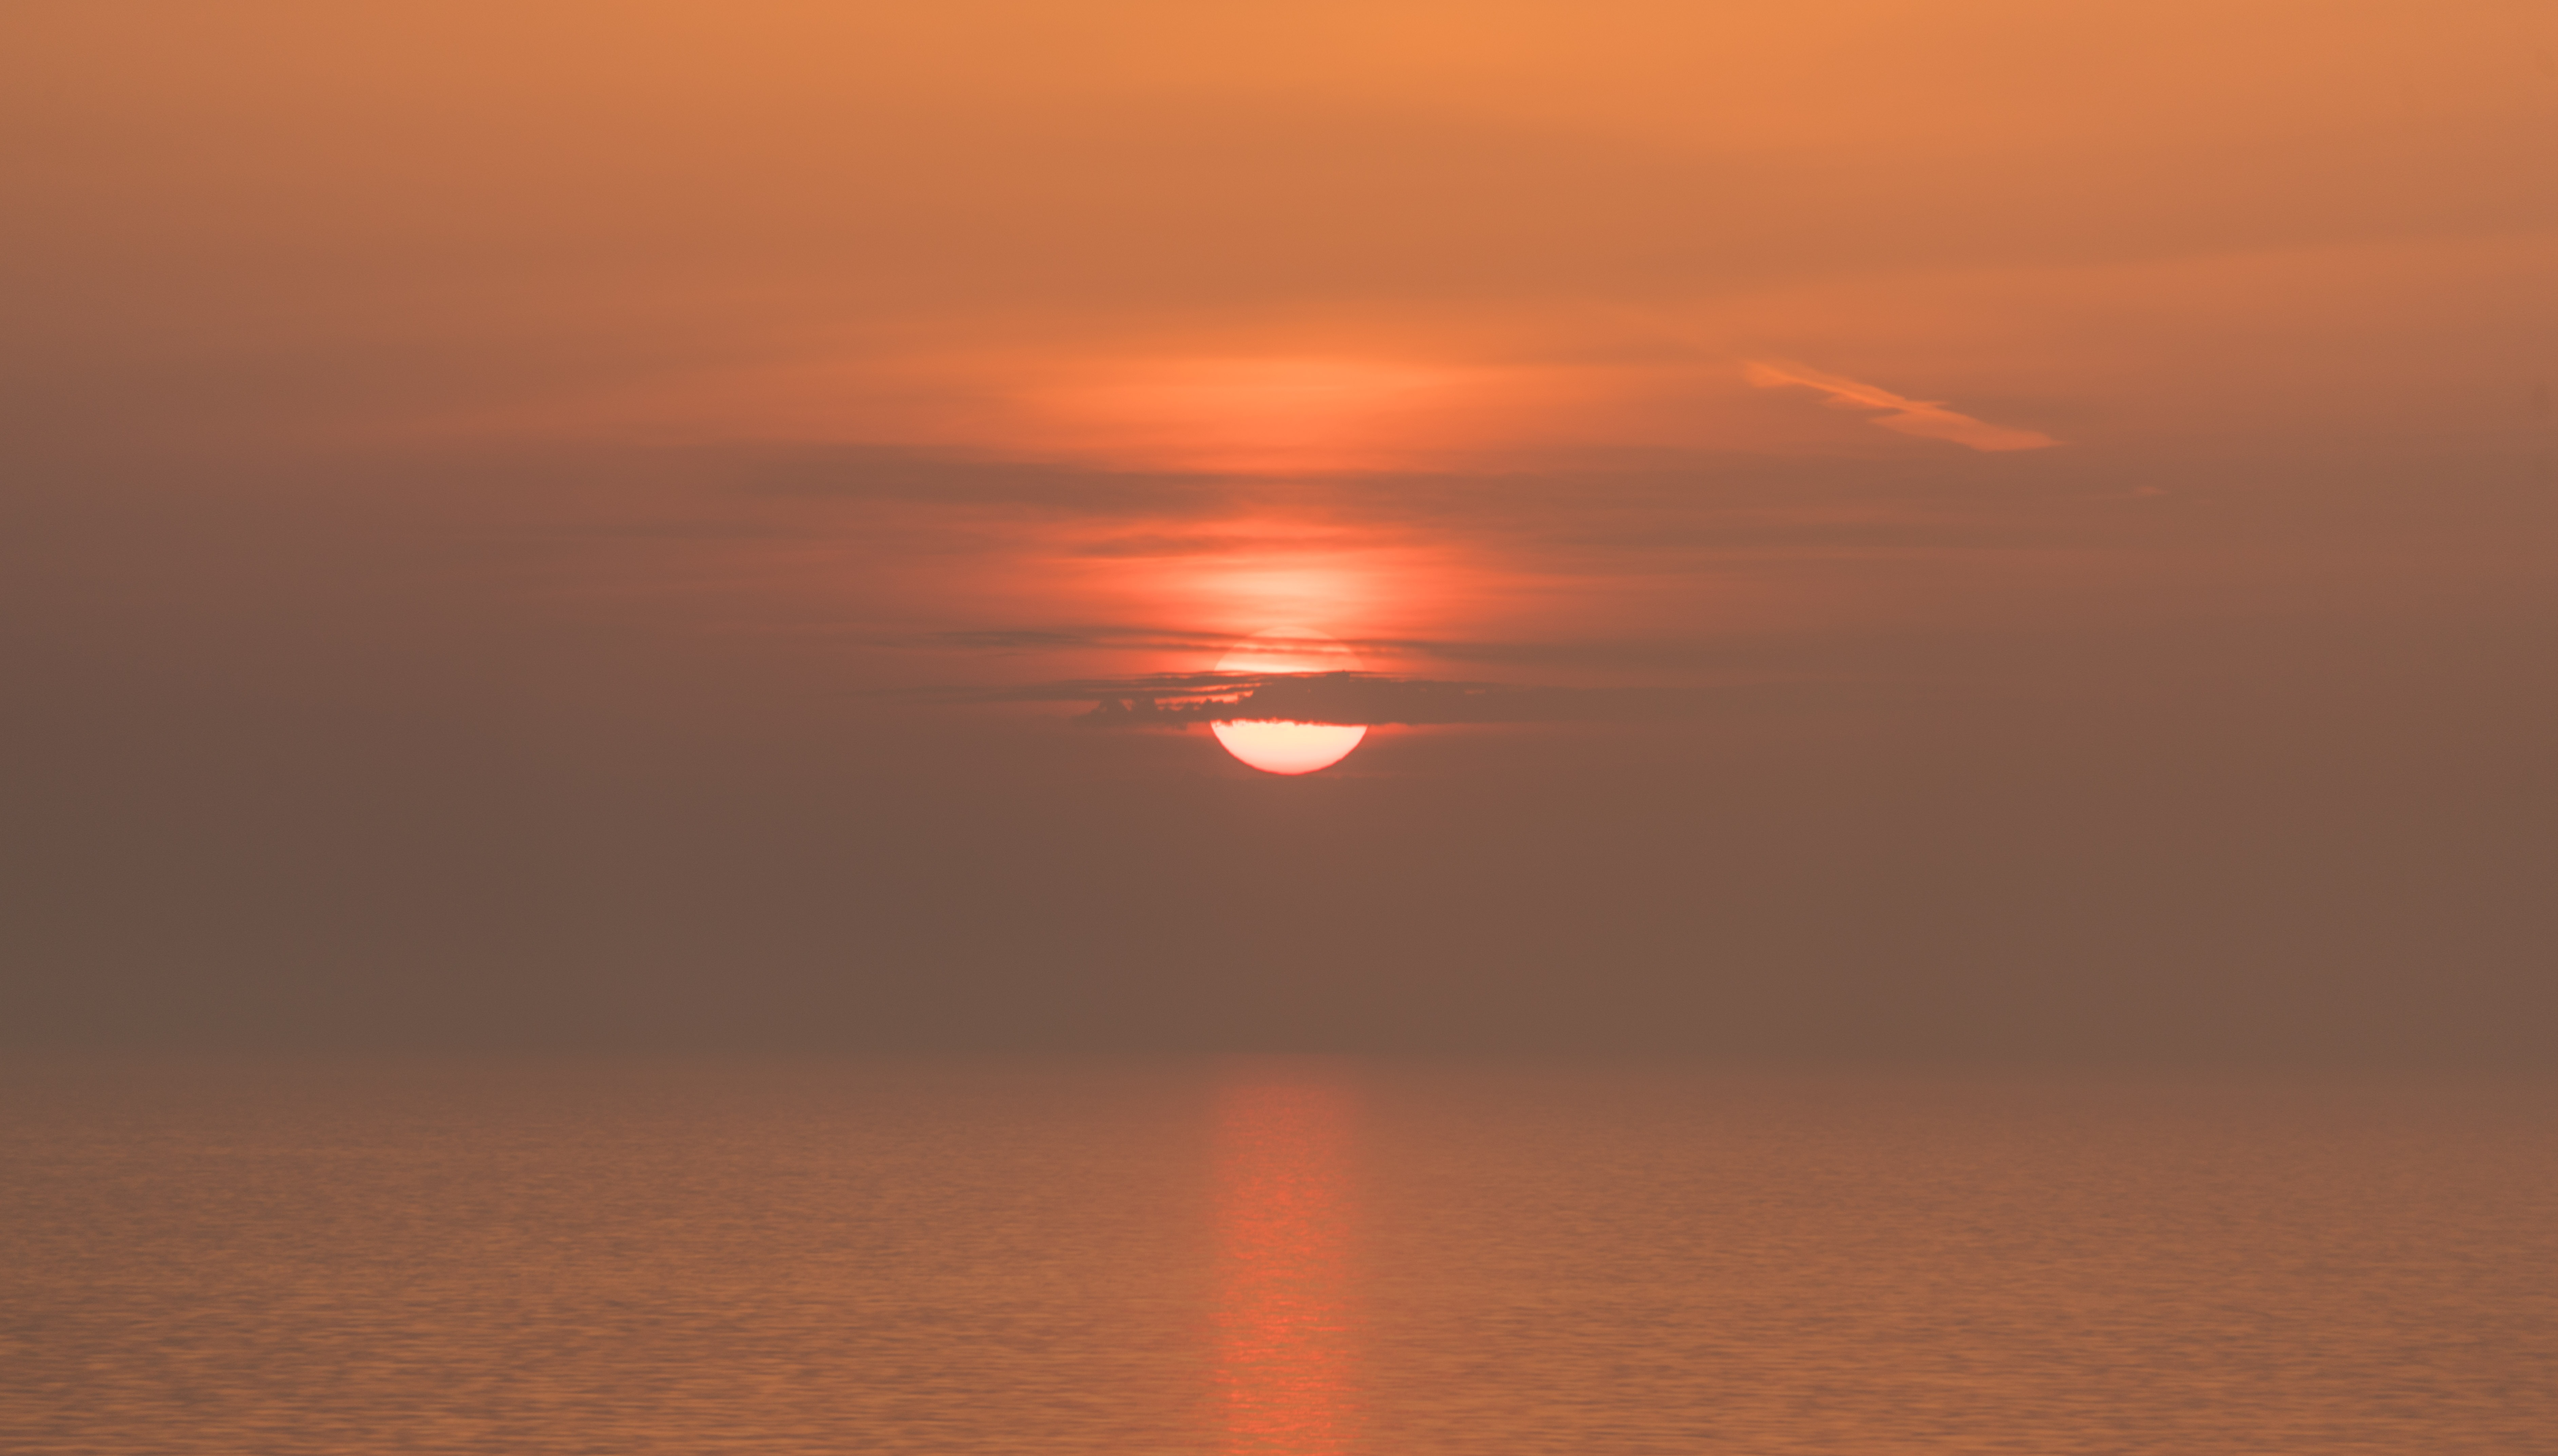
sea, water, ocean, horizon, sun, sunrise, sunset, sunlight, morning, building, dawn, atmosphere, canal, travel, dusk, transport, europe, evening, orange, mediterranean, romantic, italy, venice, tourism, cruise, venezia, famous, afterglow, venetian, coast line, atmospheric phenomenon, red sky at morning